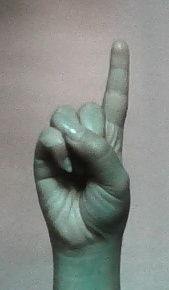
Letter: bb